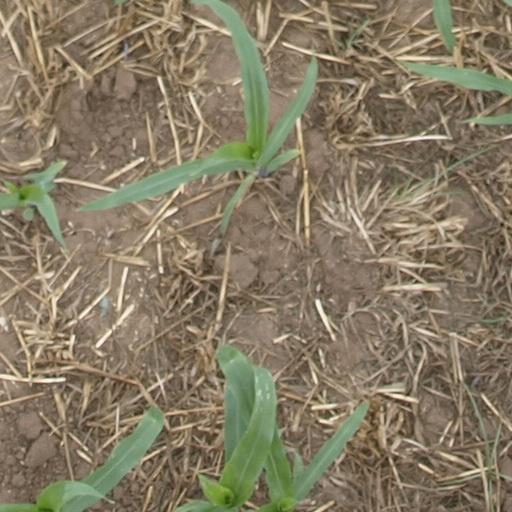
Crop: maize; corn